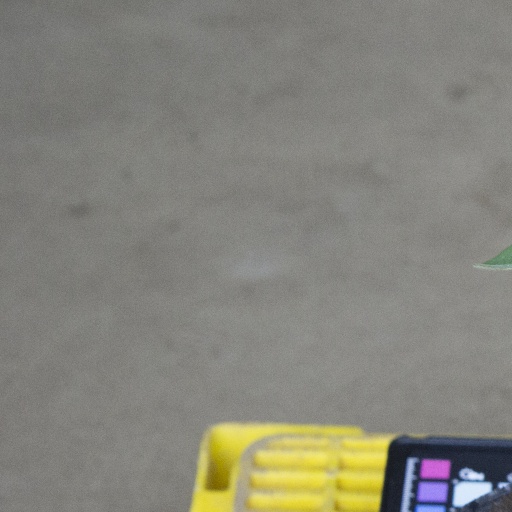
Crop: soybean